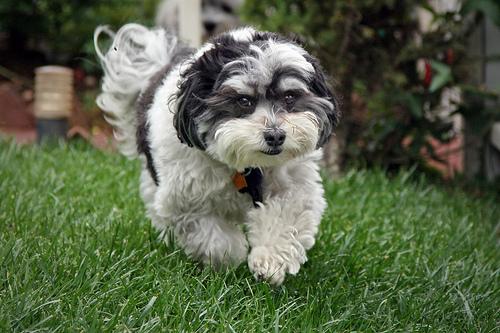
Breed: havanese